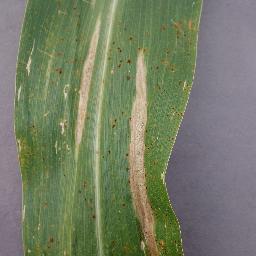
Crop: corn
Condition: (maize)_northern_blight